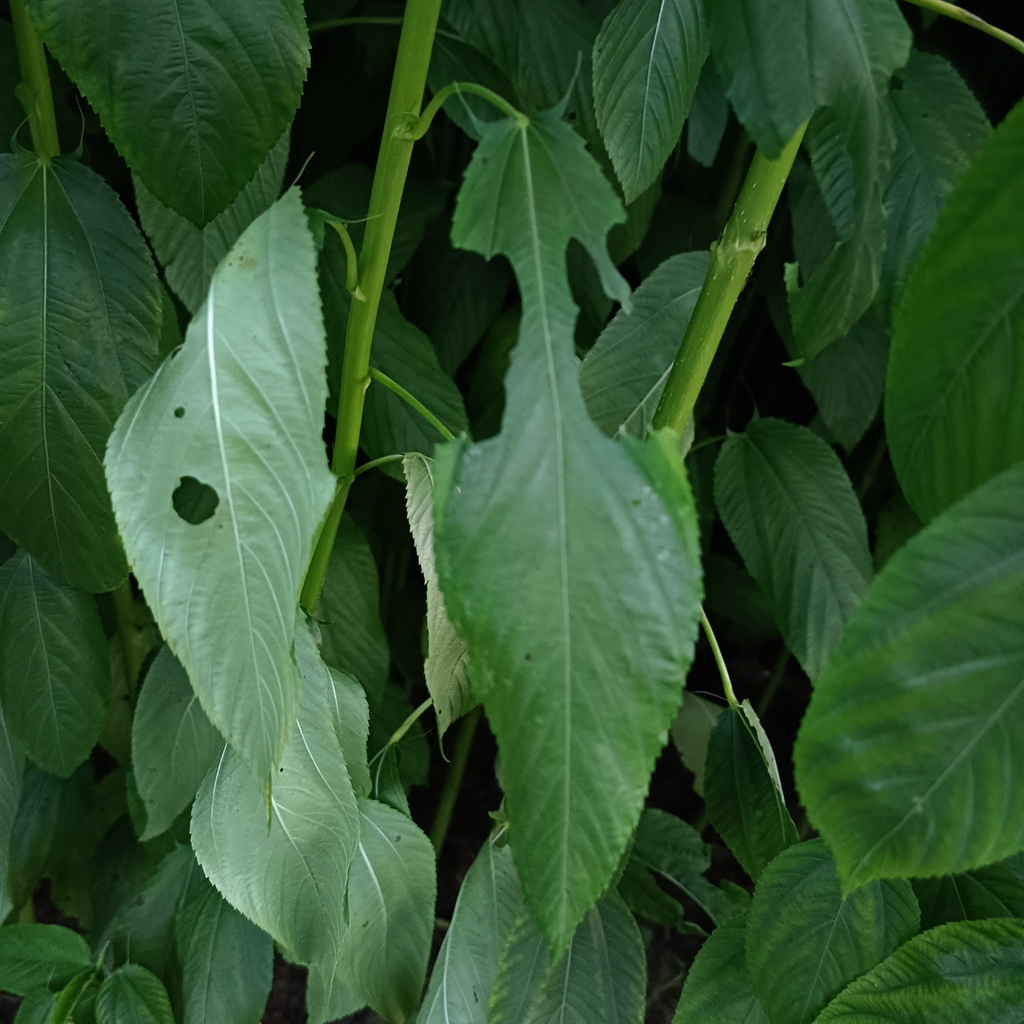
Label: Holed